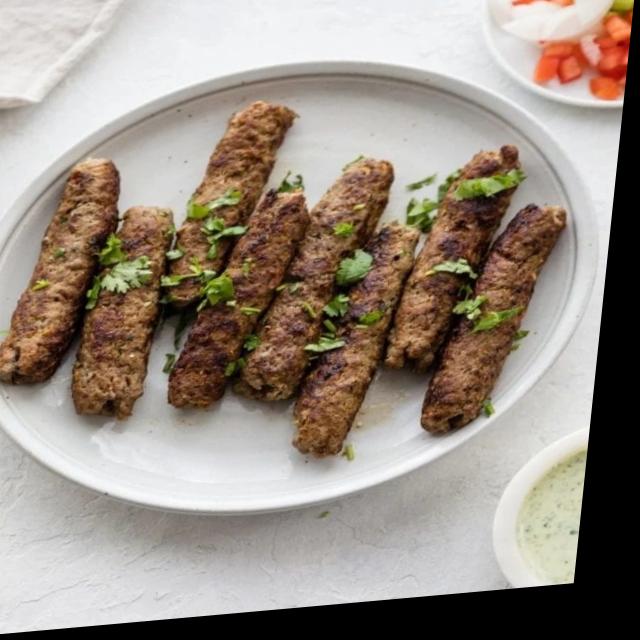
Dish: kebab